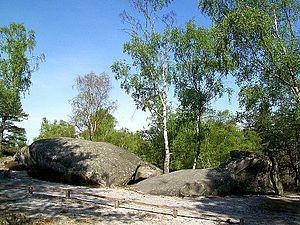
La Pierre glissoire dans le bois communal, site naturel d'exception, près de la D 136 entre Ormoy-Villers et Nanteuil-le-Haudouin.
Une pierre à glissade est une pierre d'origine naturelle ou mégalithique faisant l'objet d'une croyance de fécondité, selon laquelle glisser dessus permet de guérir ou prévenir la stérilité.
Péroy-les-Gombries est une commune française située à cinquante kilomètres au nord-est de Paris dans le sud-est du département de l'Oise, en région Hauts-de-France.